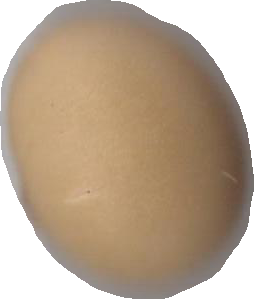
Variety: Grobogan